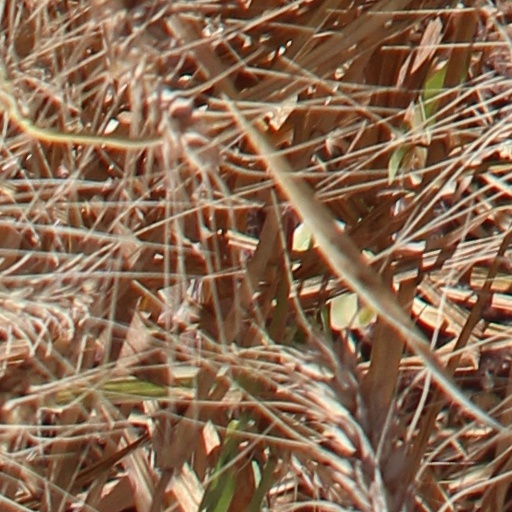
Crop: wheat